Alpine Brigade "Cadore"

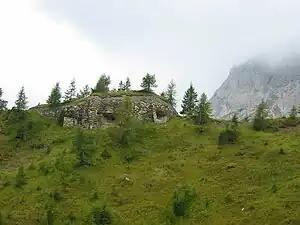
Alpine wall bunker on the Kreuzbergpass

After the 1975 reform the 4th Alpine Army Corps was responsible to defend the Italian border along the main chain of the alps from the Swiss-Austrian-Italian border tripoint in the west to the Italian-Yugoslavian border in the east. In case of war with Yugoslavia the 4th Alpine Army Corps would remain static in its position guarding the left flank of the 5th Army Corps, which would meet the enemy forces in the plains of Friuli-Venezia Giulia. The only brigade which would have seen combat in such a case would have been the Julia.